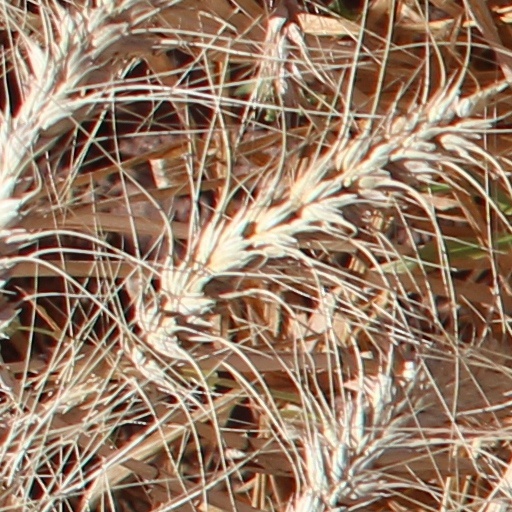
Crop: wheat